Soul cake

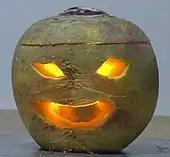
Turnip lantern

The traditions associated with souling included soulers visiting houses with "hollowed-out turnip lanterns" with a candle inside which represented a soul trapped in purgatory. Smith (1989) notes that in parts of Yorkshire, "children still appear on door steps with turnip lanterns and disguised as witches, ghosts and skeletons". In Northern England, people sometimes went souling in disguise wearing long black cloaks. At times, children went out souling in disguise. According to the Folk-lore Society publication of 1940, children went souling in costume. Such masquerading in costume was either a tribute to saints or imitated spirits.